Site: brandenburg
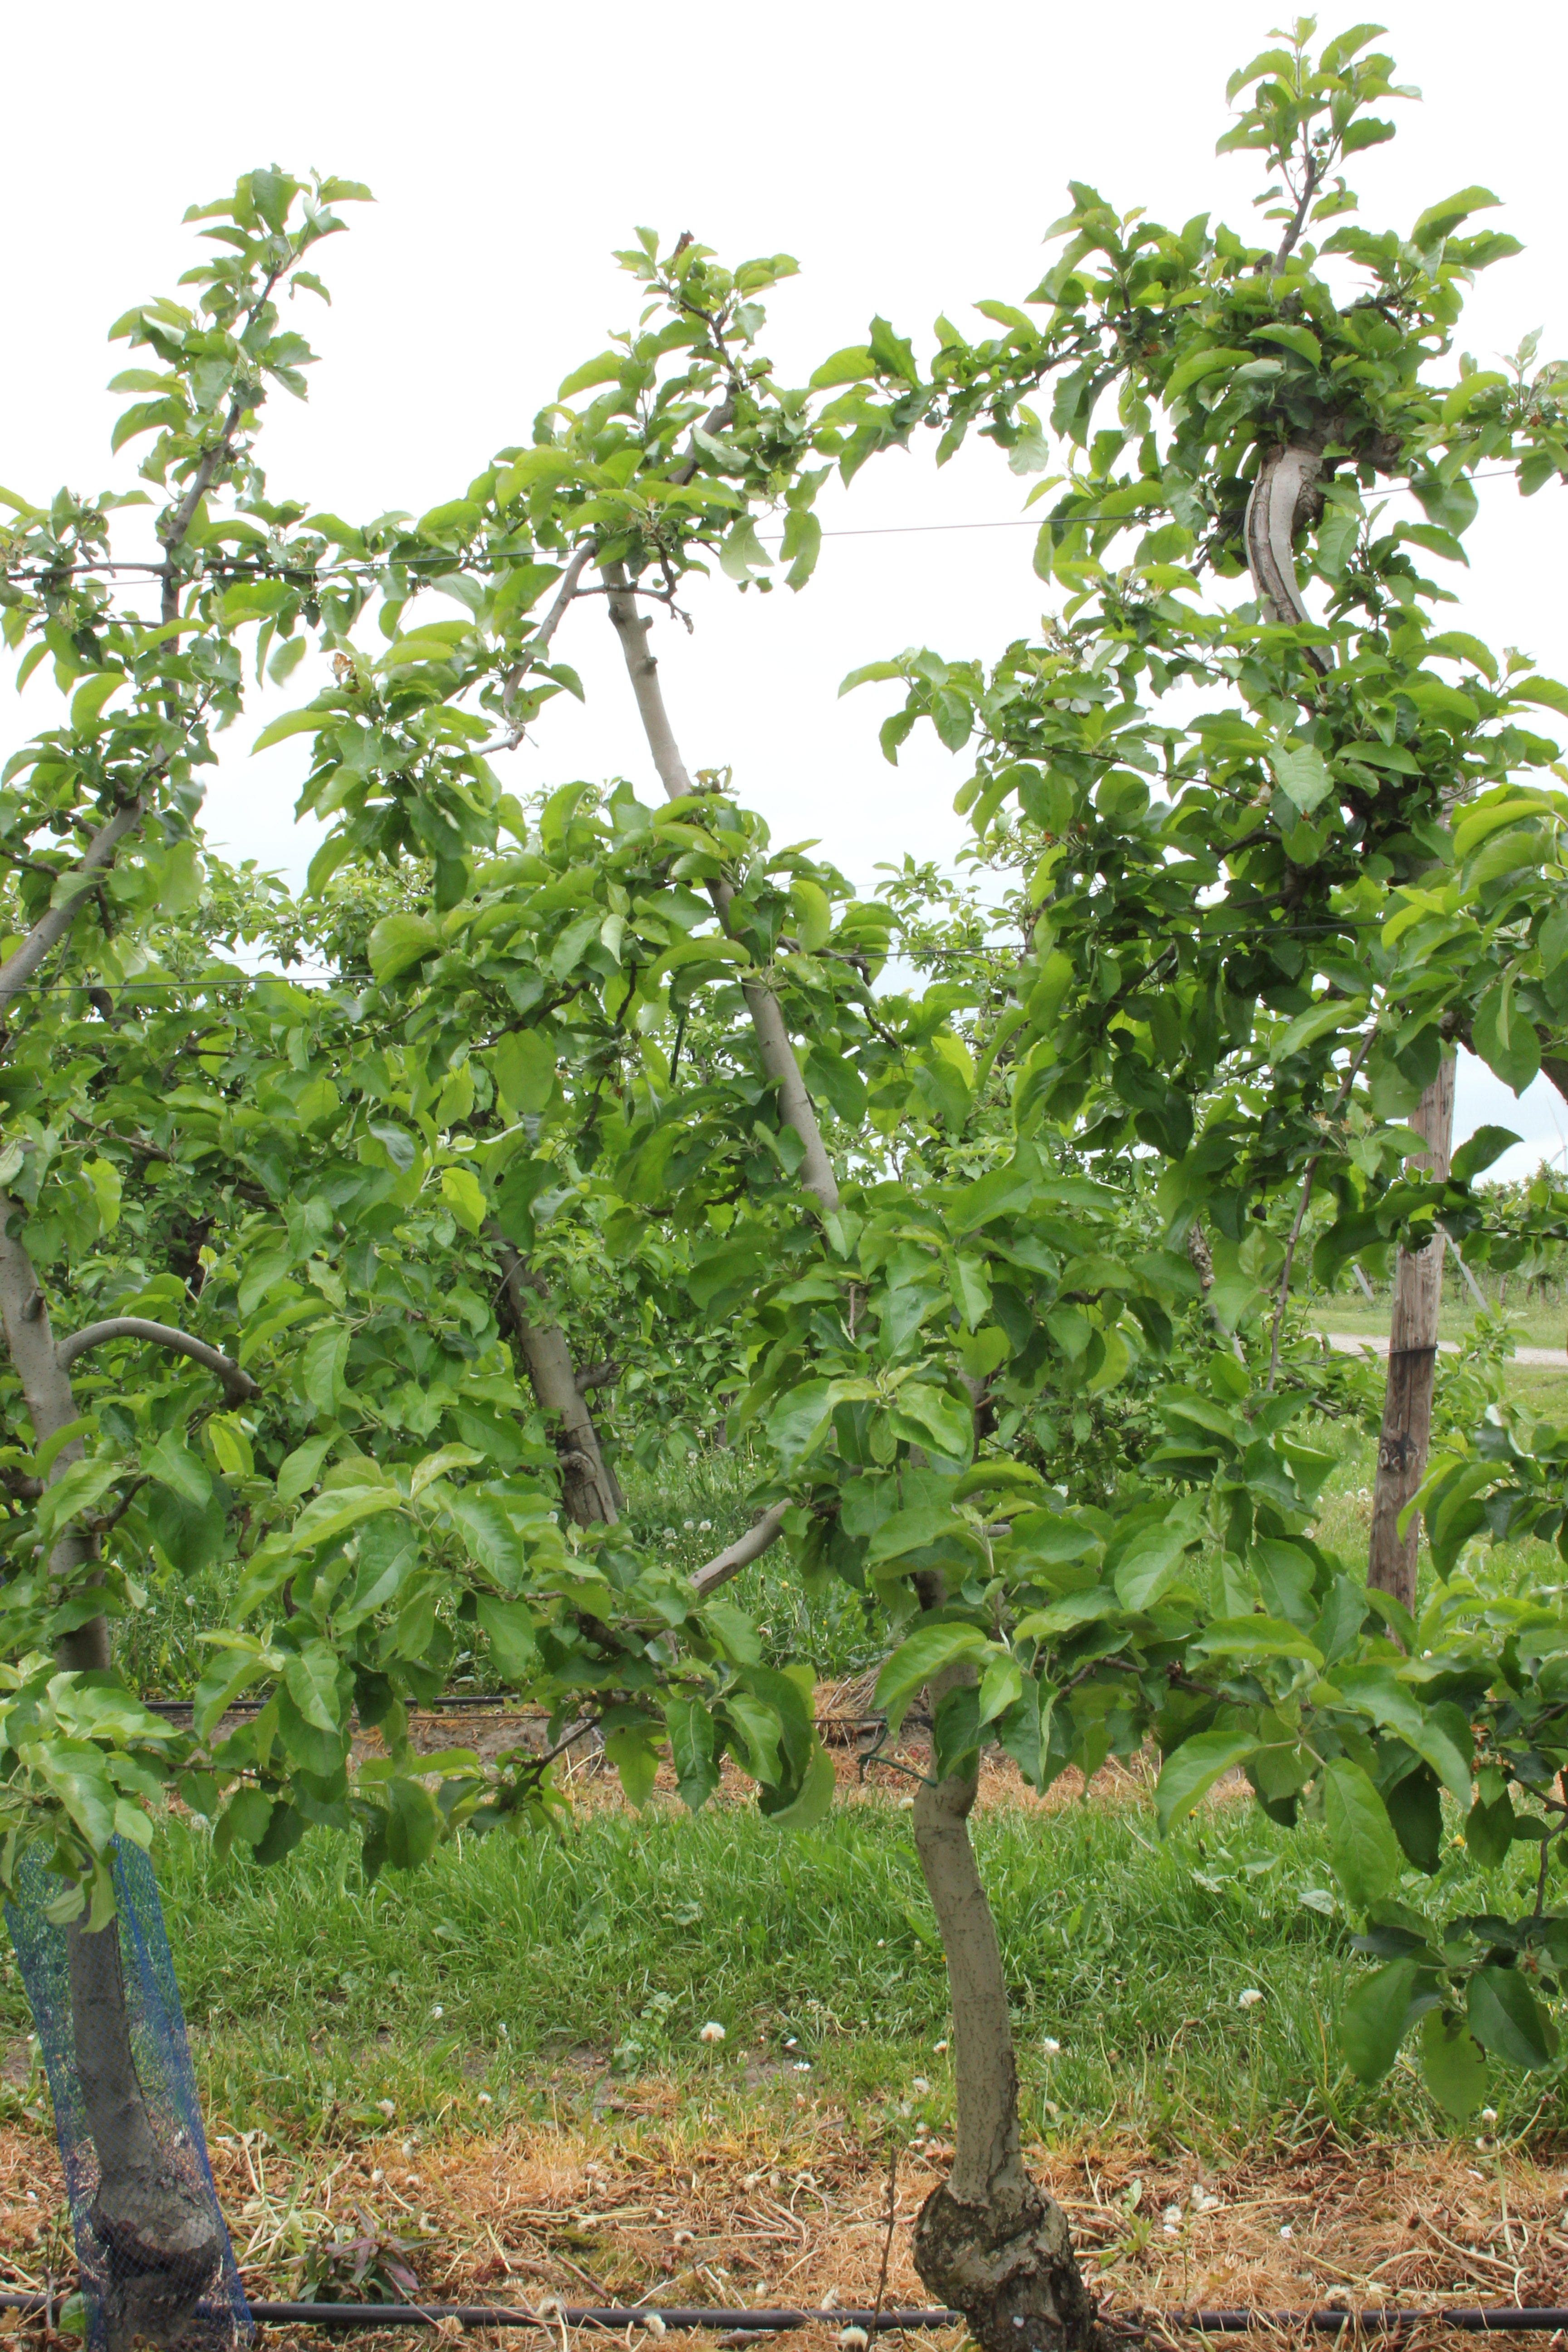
Growth stage (BBCH 67): Flowering